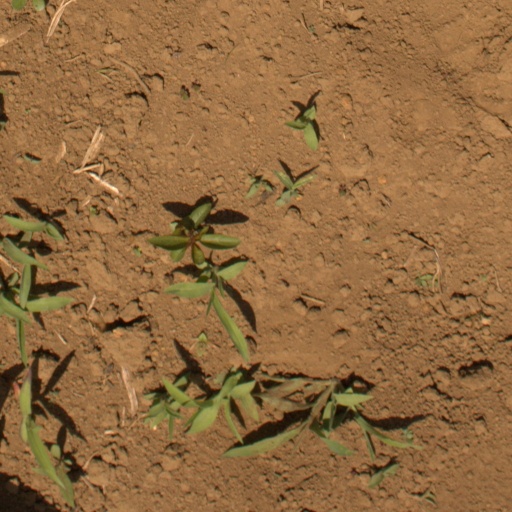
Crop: Jerusalem artichoke